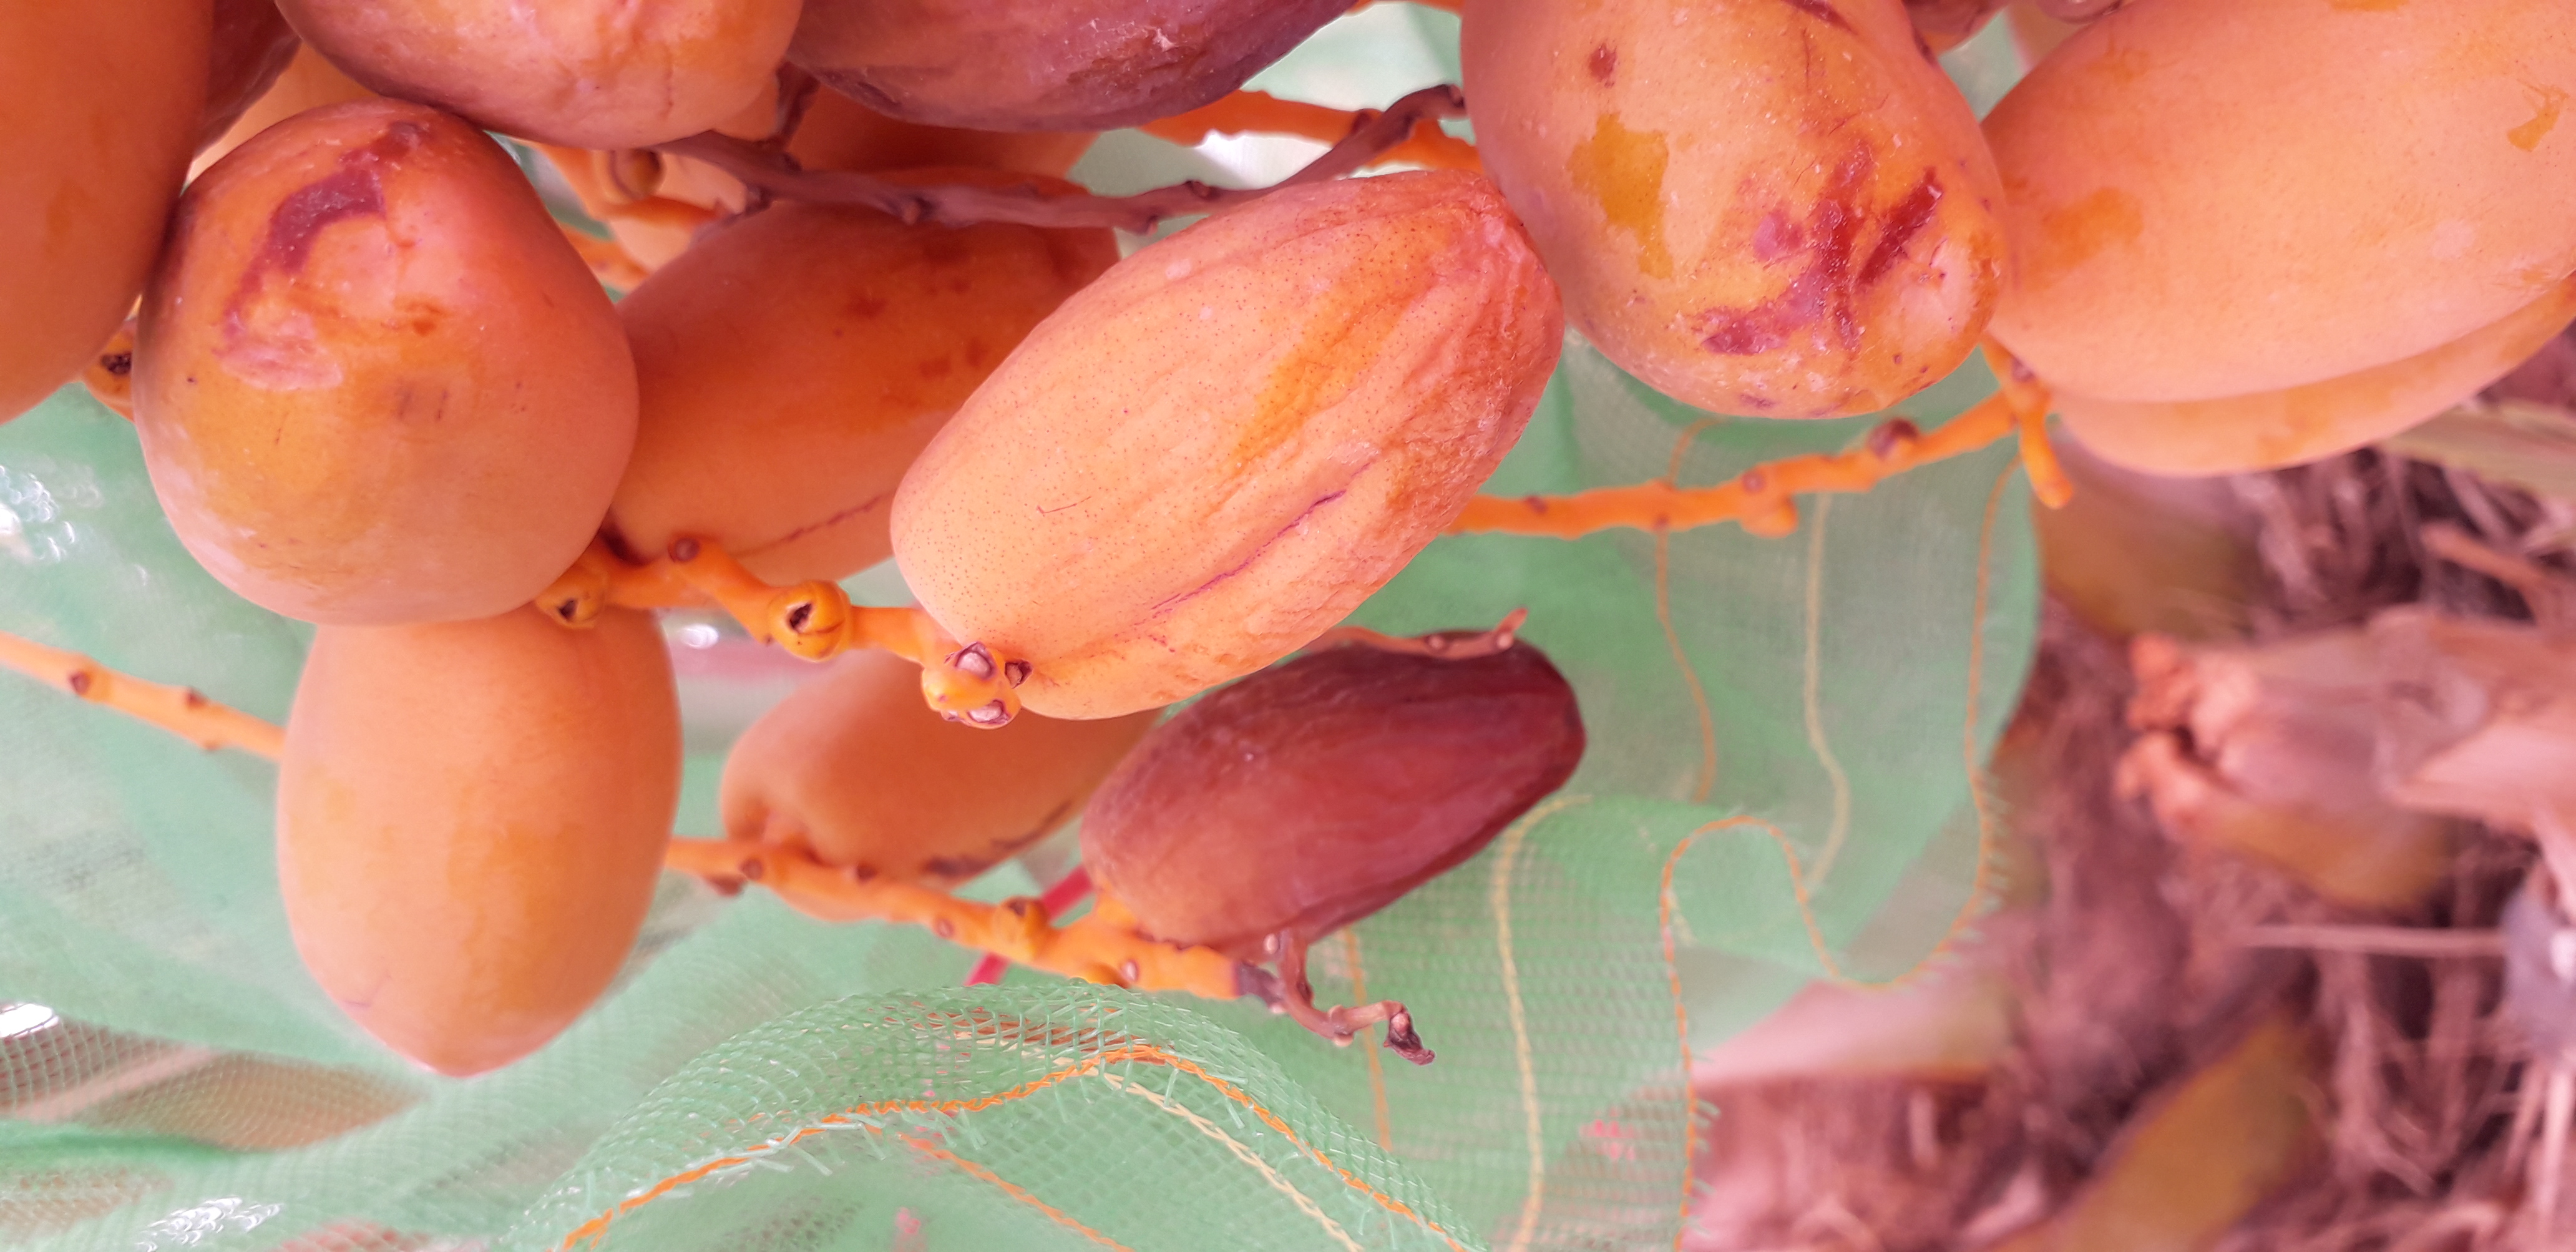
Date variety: Boumajhoul